Maltese scudo

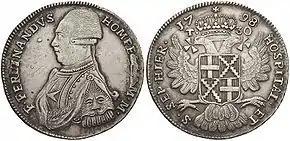
30 tarì coin of Grandmaster Hompesch minted during the French occupation of Malta in 1798

Coins were issued in denominations of 1, , 5 and 10 grani, 1, 2, 4, and 6 tarì, 1, , , 2, , 5, 10 and 20 scudi. The 1, , 5 and 10 grani as well as the 1 tarì were minted in copper, with the grani denominated as 15 piccoli. The 2, 4 and 6 tarì, 1, , , 2 and scudi were silver coins, with the , and scudi denominated as 15, 16 and 30 tarì. The 5, 10, and 20 scudi coins were gold.